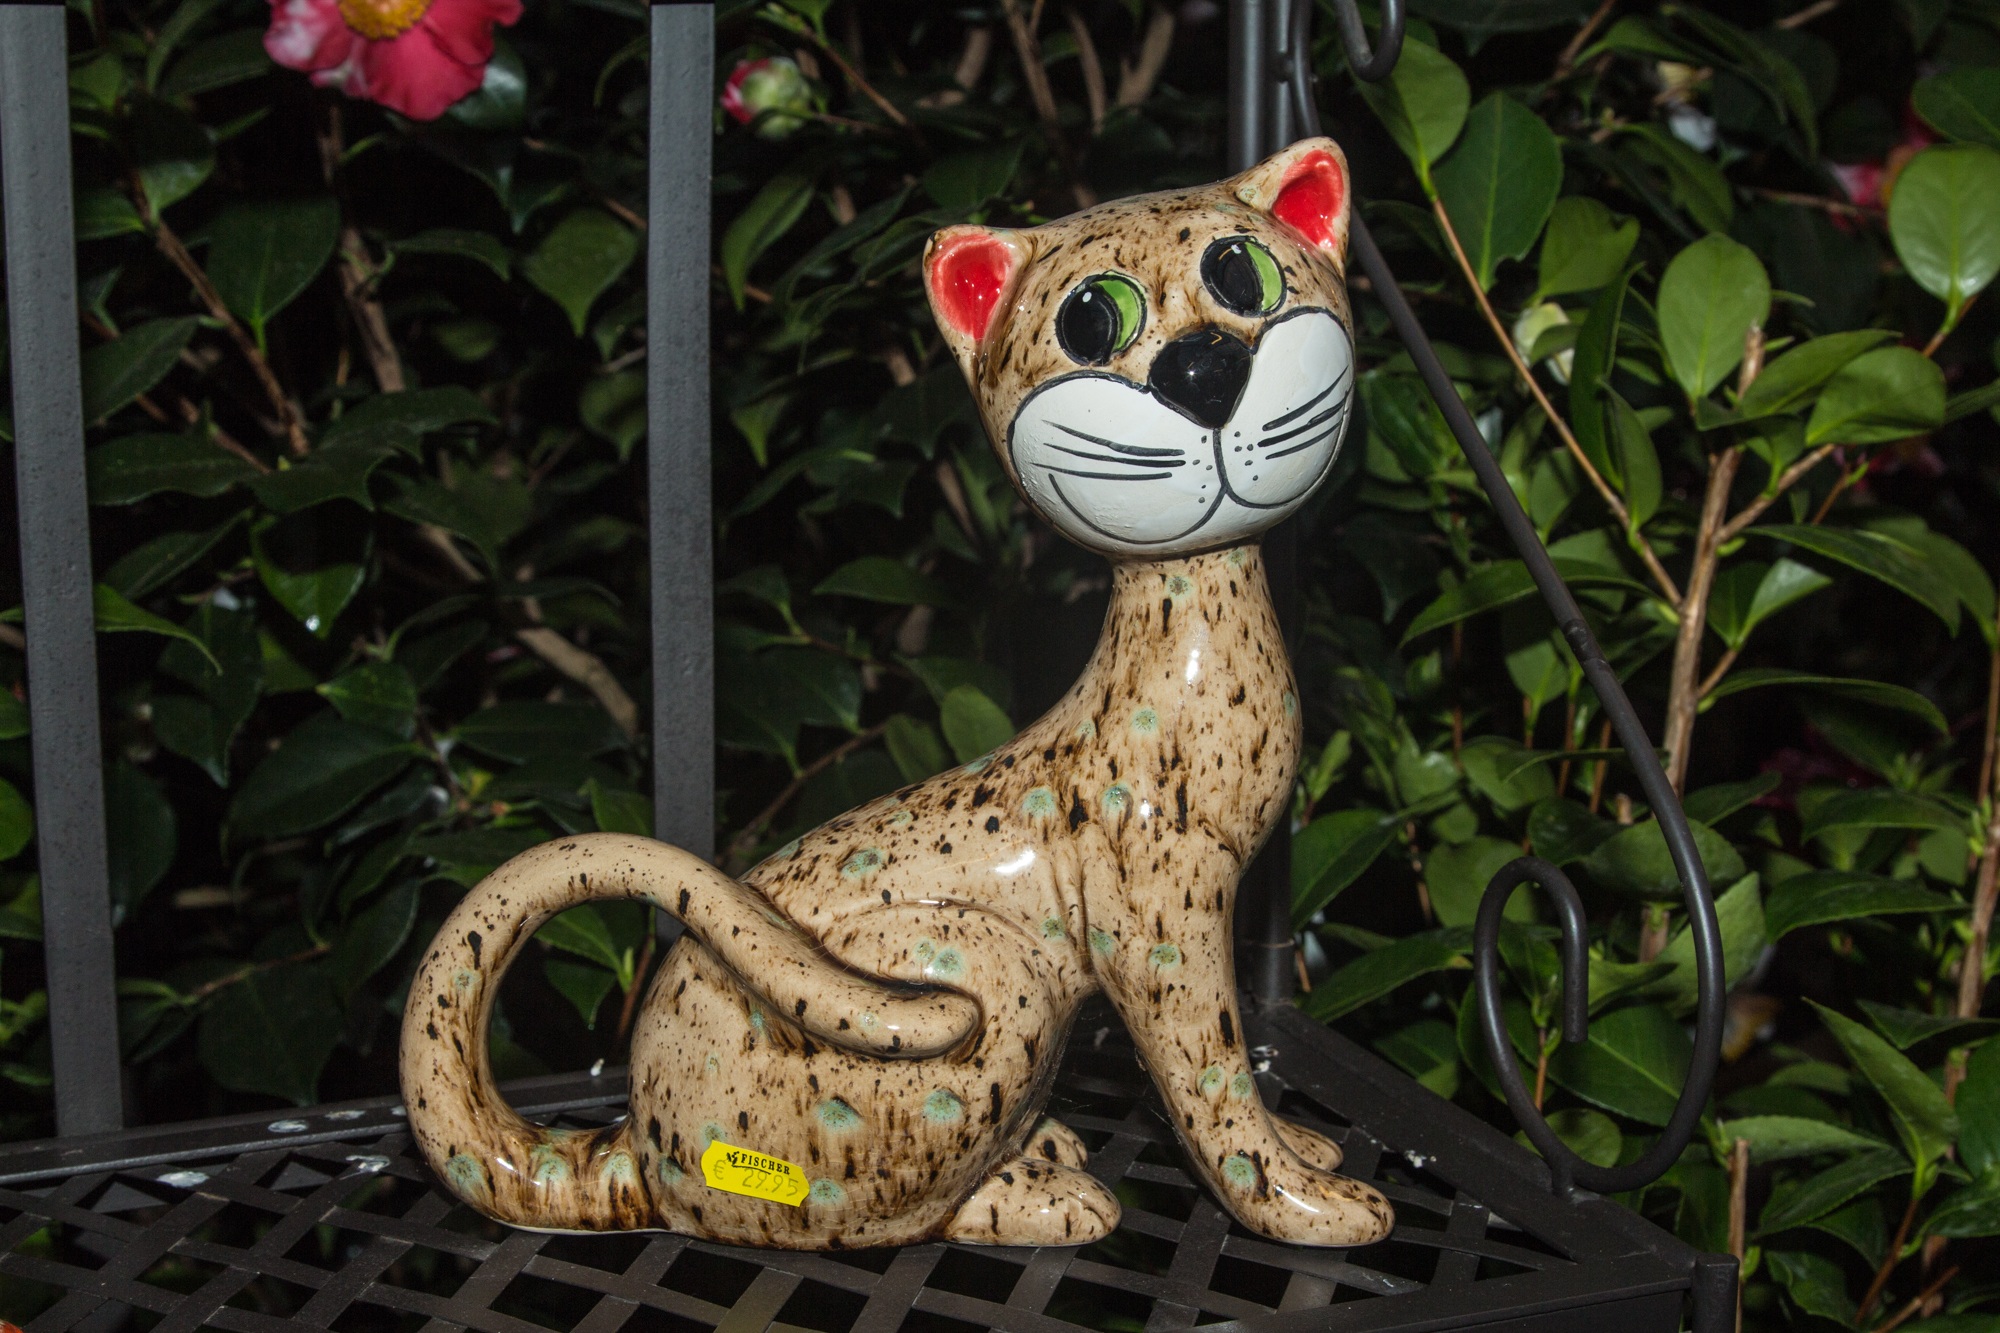
animal, statue, decoration, jungle, cat, toy, deco, sit, sculpture, art, figure, decorative, carving, velociraptor